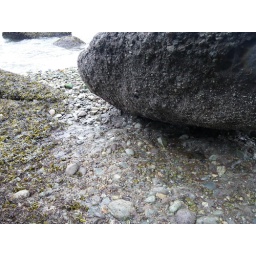
beach under a rock